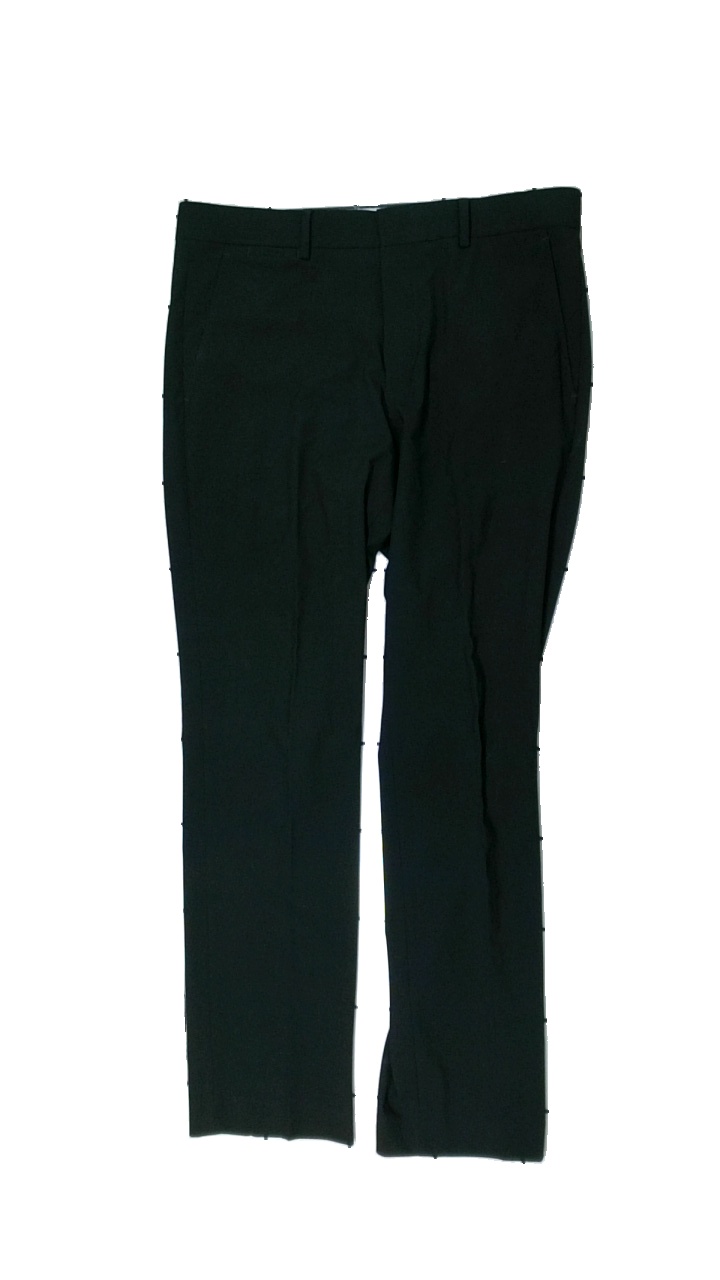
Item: Trousers (Men)
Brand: J. Ferrar
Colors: Black
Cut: Regular
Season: All
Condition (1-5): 4
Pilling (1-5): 5
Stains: Minor
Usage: Reuse
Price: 100-150